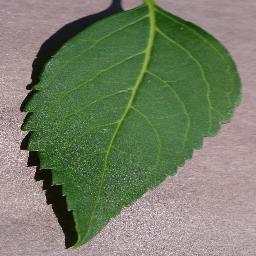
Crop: cherry
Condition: (including_sour)_healthy